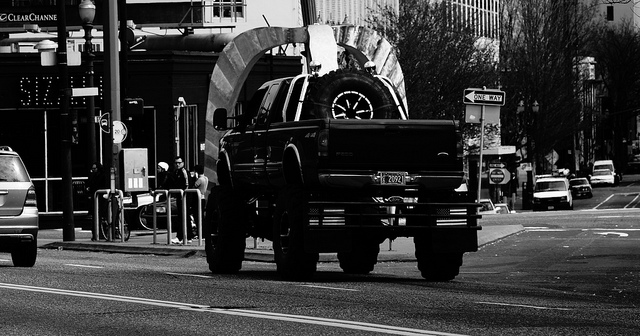
A monster truck driving down a street next to buildings.

a truck with monster wheels going down the road

A jacked up pickup truck  drives down a city road.

A monster truck driving along a street

A black and white photo of a truck on big wheels.

A black and white image of a pick-up truck on a lift-kit with a large tire in it's bed.